Gateway to the Americas International Bridge

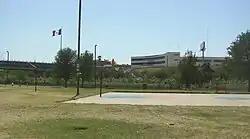
View of the Gateway to the Americas International Bridge Mexican side

The Gateway to the Americas International Bridge is one of four vehicular international bridges located in the cities of Laredo, Texas, and Nuevo Laredo, Tamaulipas, that connect the United States and Mexico over the Rio Grande (Río Bravo). It is owned and operated by the City of Laredo and the Secretaría de Comunicaciones y Transportes (Mexico's federal Secretariat of Communication and Transportation). It is also known as Laredo International Bridge 1.